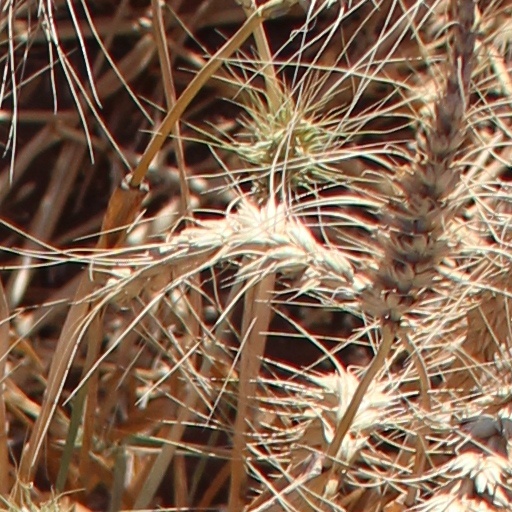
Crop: wheat